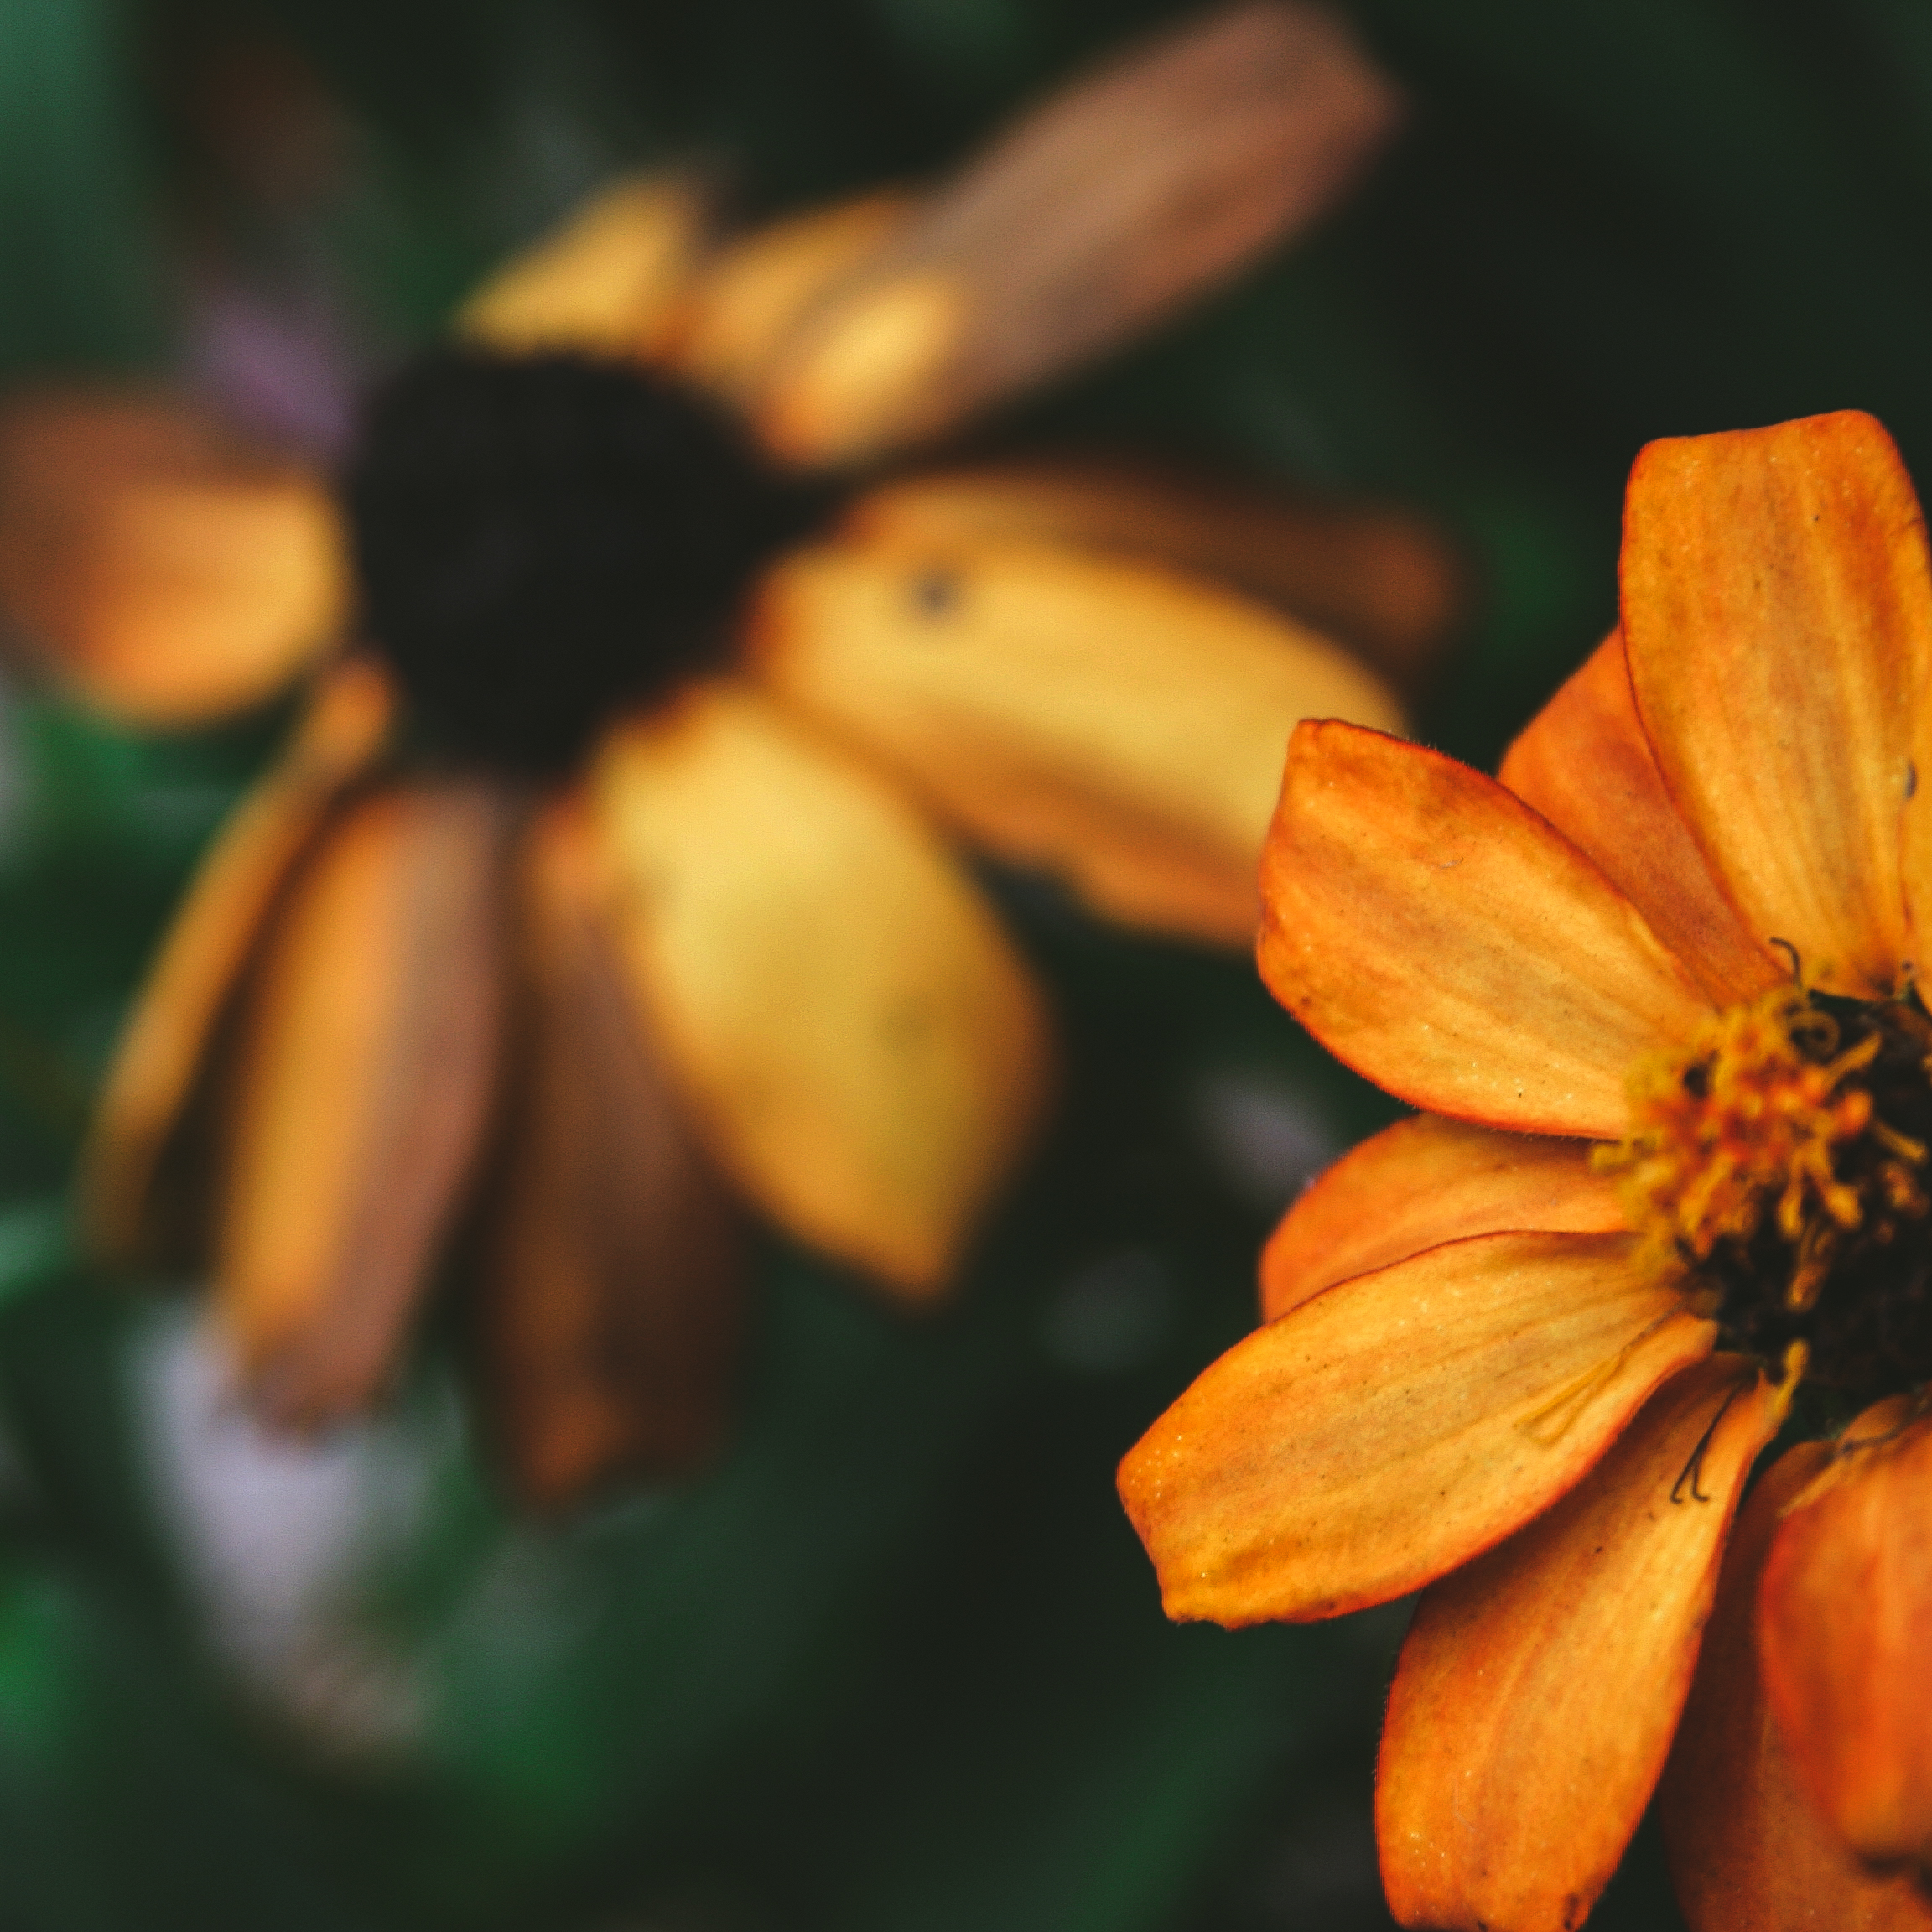
flower, petal, yellow, plant, orange, macro photography, flowering plant, close up, botany, Zinnia angustifolia, pollen, spring, sky, black eyed susan, wildflower, photography, daisy family, still life photography, plant stem